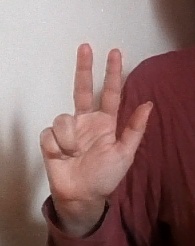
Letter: al